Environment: real
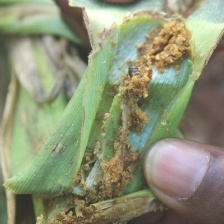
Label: fall_armyworm